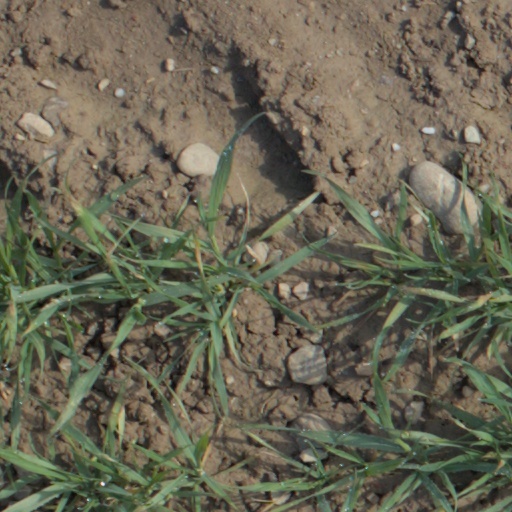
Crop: wheat